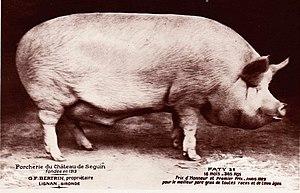
Lignan on post-cards
Lignan-de-Bordeaux est une commune du Sud-Ouest de la France, située dans le département de la Gironde, en région Nouvelle-Aquitaine.